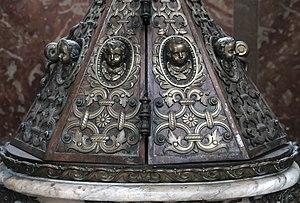
Église Saint-Roch (cuve baptismale) - Paris Ier
L’église Saint-Roch, située au 296 rue Saint-Honoré, dans le 1ᵉʳ arrondissement de Paris, a été bâtie entre 1653 et 1722 sur les plans initiaux de Jacques Le Mercier. Longue de 126 mètres, de style essentiellement baroque, c’est l'une des plus vastes de Paris. L'édifice est classé au titre des monuments historiques depuis le 7 décembre 1914.